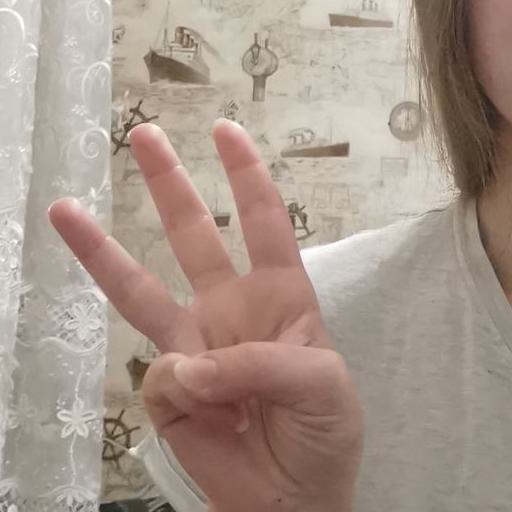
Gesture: three